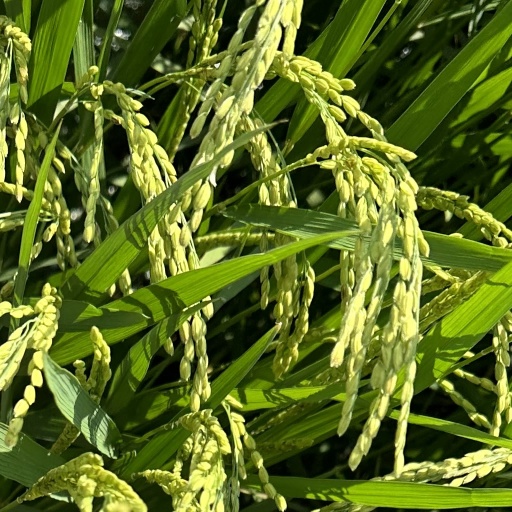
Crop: rice